University of Tennessee Agriculture Farm Mound

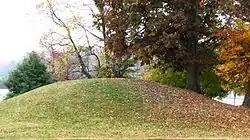

The University of Tennessee Agriculture Farm Mound is an archaeological site on the agriculture campus of the University of Tennessee in Knoxville, Tennessee. The site is a burial mound made by people of the Woodland period and has been dated as early as 644 AD. Today, the site is a landmark on the University of Tennessee campus and is listed in the National Register of Historic Places.